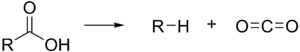
Decarboxylase
Decarboxylase
Decarboxylaser er en undergruppe af enzymer under gruppen lyaser. Lyaser er en gruppe af enzymer der katalyserer opbrydning af forskellige kemiske bindinger. Til forskel fra andre kemiske reaktioner, hvor kemiske bindinger opbrydes som hydrolyse og oxidation, har decarboxylaser den specielle funktion at de fraspalter kuldioxid.